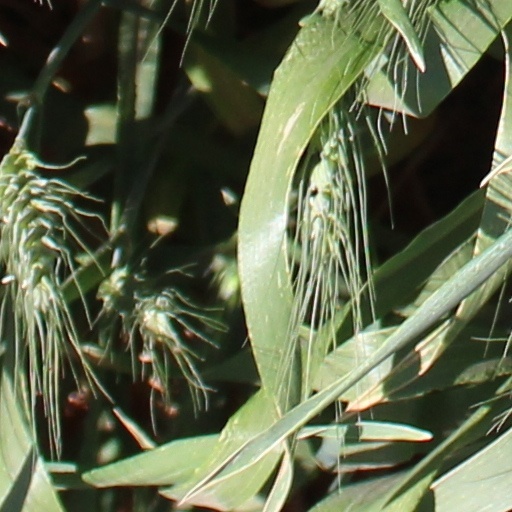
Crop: wheat